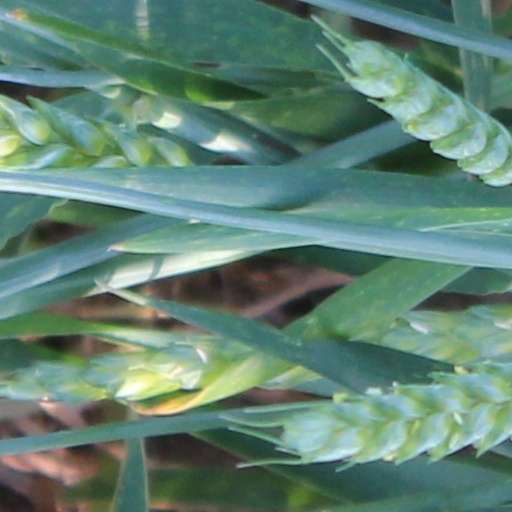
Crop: wheat